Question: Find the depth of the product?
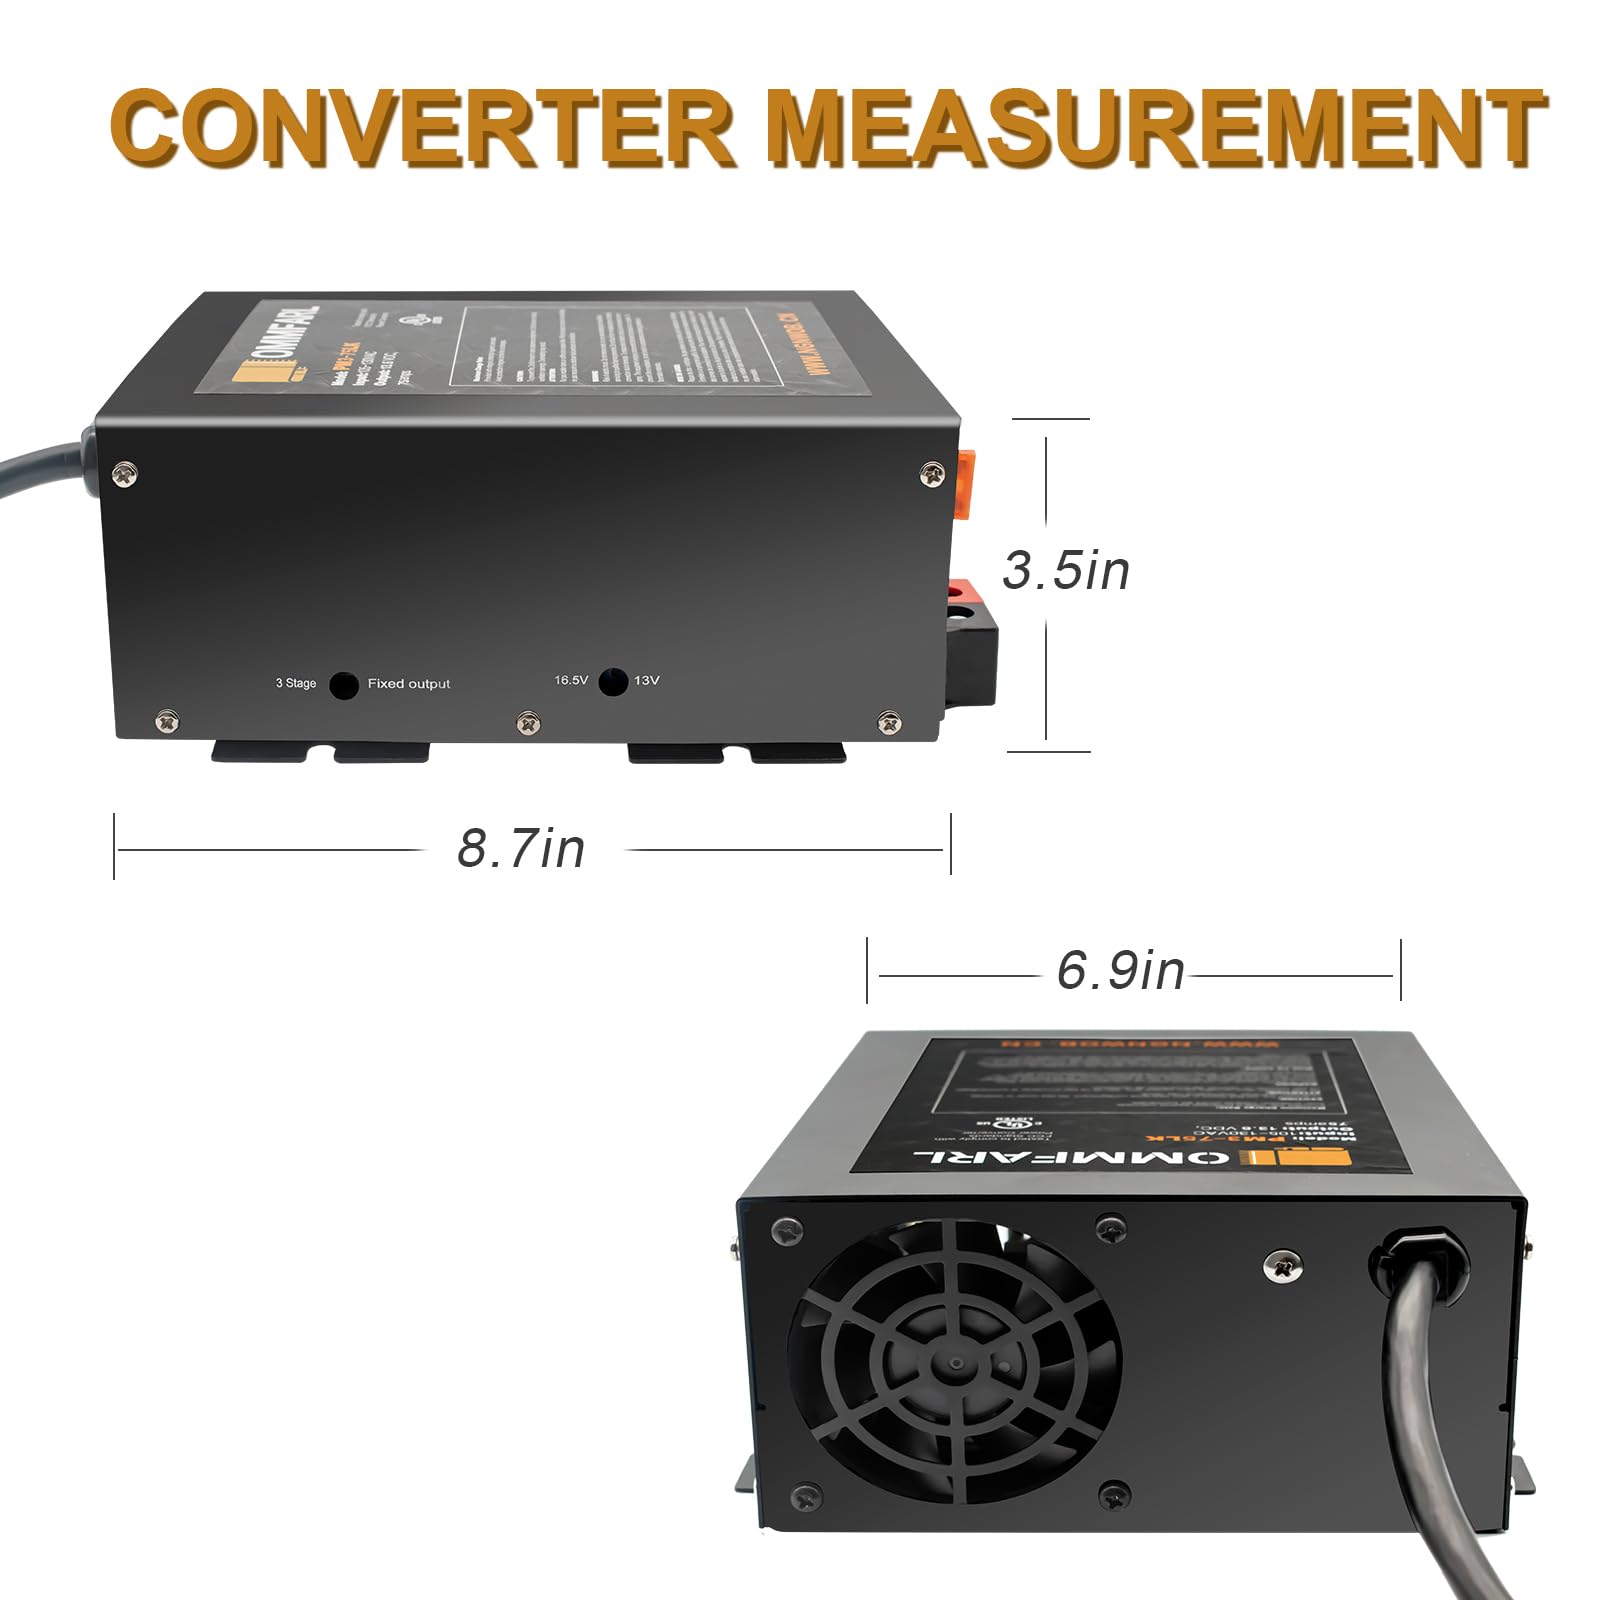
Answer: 8.7 inch